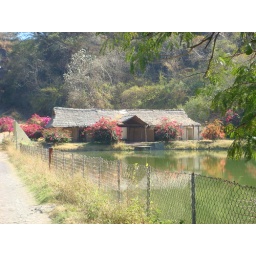
This lake has Tilapia fish in it...mmmm!